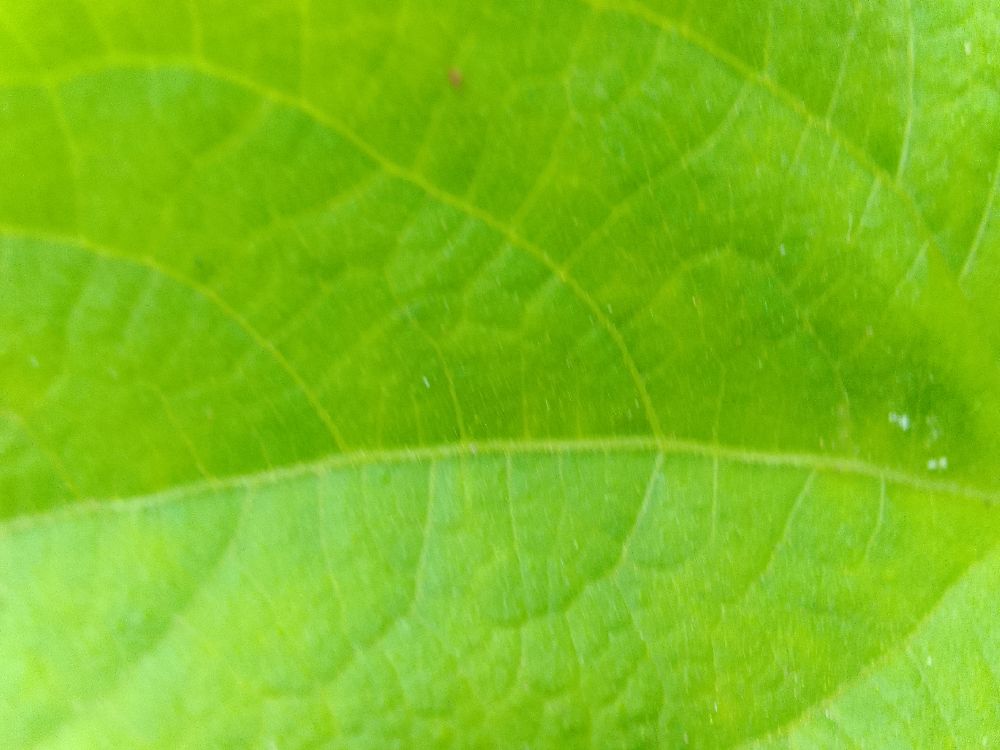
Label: healthy